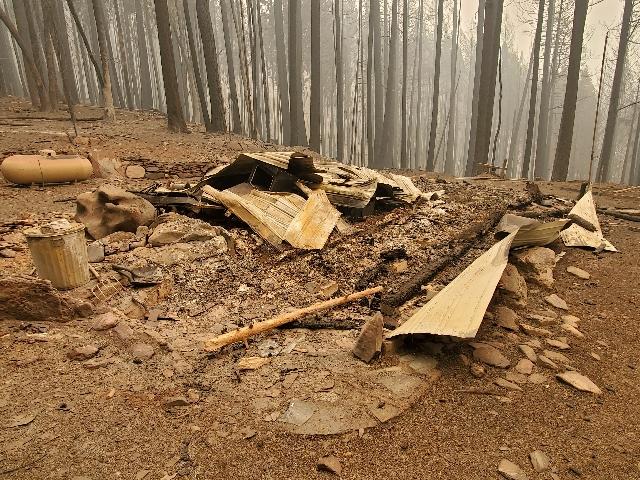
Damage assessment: destroyed